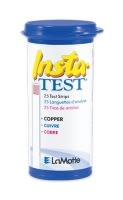
Lamotte Insta-Test Copper & Iron Test Kit | 2994-6
Brand: LaMotte
The Insta-TEST® Copper & Iron Test Strip Kit measures Copper levels from 0-3.0 ppm and Iron levels from 0-5.0 ppm. The Copper test strip has been improved with a one-dip formula that offers very distinct colors. The one-dip Insta-TEST® Iron test strip formula eliminates the need to pre-treat the sample with a reduction tablet prior to measuring Iron with a test strip. The Iron strip makes the testing process simpler with just one dip of the strip into a pool or spa before matching the reaction to a color chart on the bottle.
Category: Hardware > Tools > Measuring Tools & Sensors > PH Meters > Test Strips